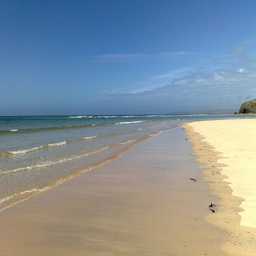
An image of the beach devoid of activity.
A beach covered in lots of clear waves.
A beach with some waves calmly reaching the shore.
The shoreline of the ocean with waves coming in.
A peaceful shoreline as the tide recedes.